Citizen Kane

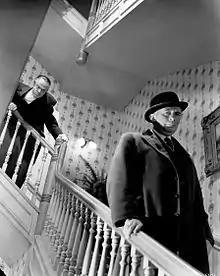
Welles fell while shooting the scene in which Kane shouts at the departing Boss Jim W. Gettys; his injuries required him to direct from a wheelchair for two weeks.

During production, the film was referred to as "RKO 281". Most of the filming took place in what is now Stage 19 on the Paramount Pictures lot in Hollywood. There was some location filming at Balboa Park in San Diego and the San Diego Zoo. Photographs of German-Jewish investment banker Otto Hermann Kahn's real-life estate Oheka Castle were used to portray the fictional Xanadu.